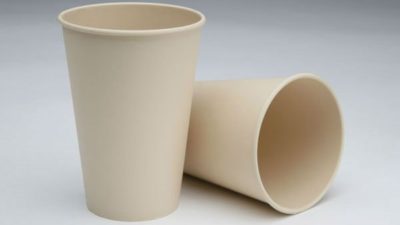
Label: paper